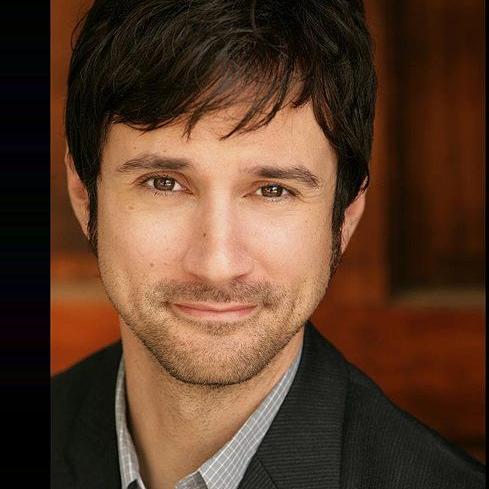
Age: 35